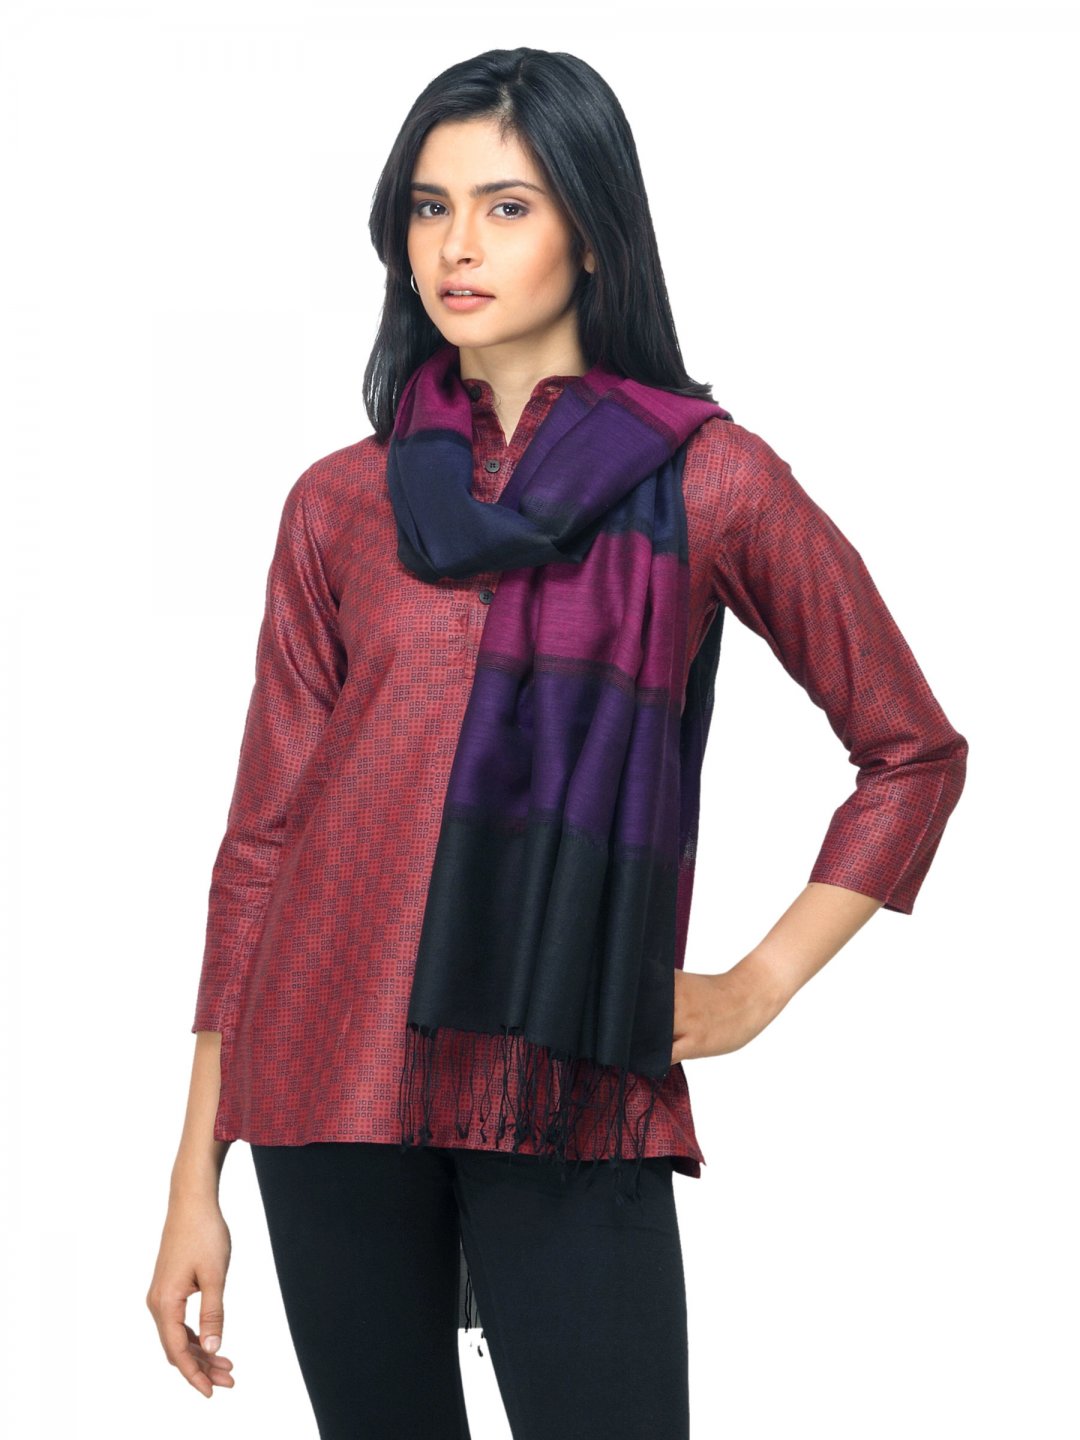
Fabindia Women Black Silk & Wool Stole
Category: Accessories / Stoles / Stoles
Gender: Women
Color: Black
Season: Summer 2012
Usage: Ethnic